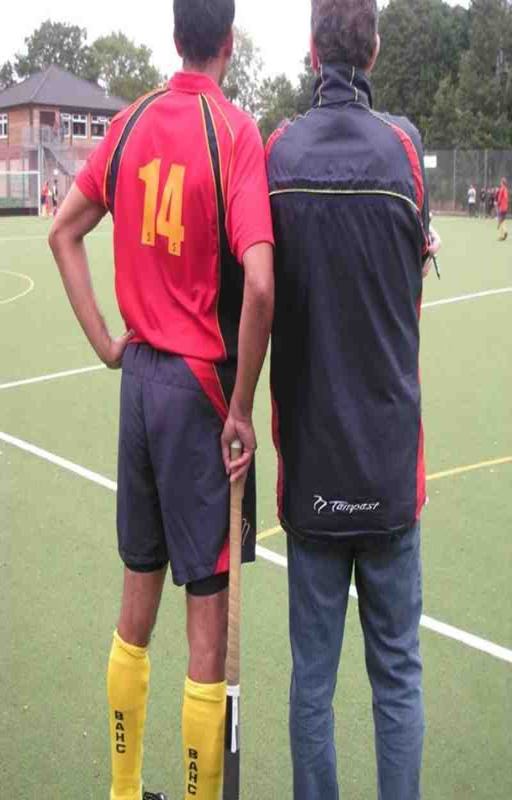
coach and person sharing a reflective moment on the game